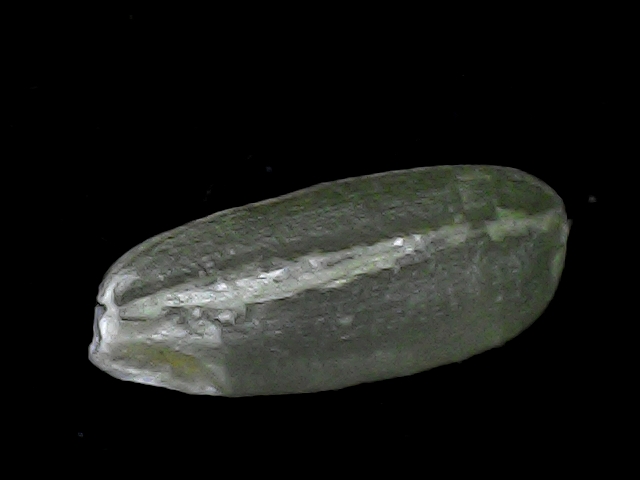
Rice variety: BD56